Rosine Sori-Coulibaly

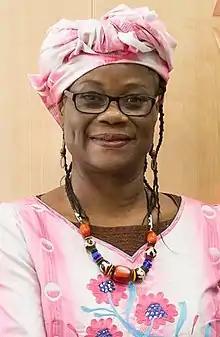
Rosine Sori-Coulibaly in 2016

Rosine Sori-Coulibaly (born 1958) is a Burkinabé economist and politician. She served as the minister of foreign affairs from 2021 to 2022. After being in the running to become the prime minister of Burkina Faso, she served as the minister of economy, finance and development from 2016 to 2019.